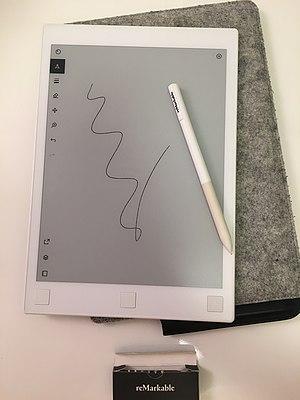
reMarkable est une tablette à encre électronique permettant de lire des livres et des documents, de dessiner et de prendre des notes. Elle a pour objectif d'approcher la sensation du papier. Développée par une start-up norvégienne du même nom, la tablette est destinée principalement aux étudiants, aux universitaires et aux professionnels. Son développement a débuté en 2013 et une campagne de financement participatif a été lancée fin 2016. Les précommandes ont commencé en 2017.